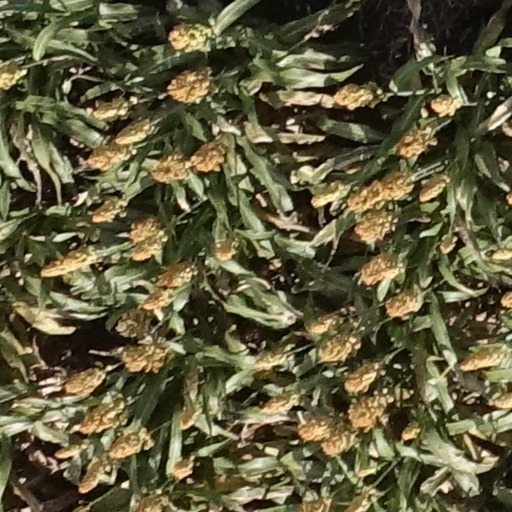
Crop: sorghum